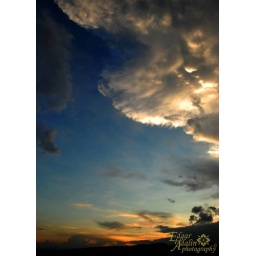
as seen from roof top of the tallest tower in the philippines ,the crown regency hotel in cebu.